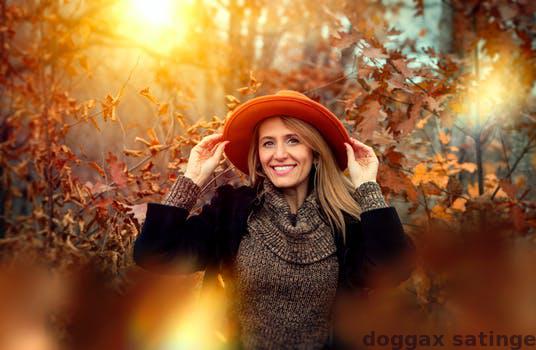
Label: Watermark